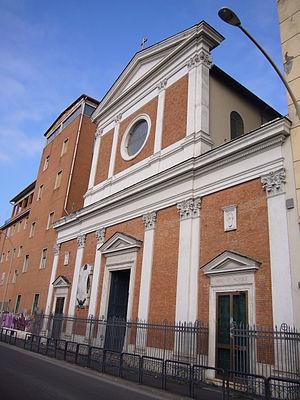
La diaconie cardinalice de Sant'Elena fuori Porta Prenestina est érigée par Jean-Paul II le 25 mai 1985. Elle est rattachée à l'église Sainte-Hélène située dans le quartier Prenestino-Labicano.